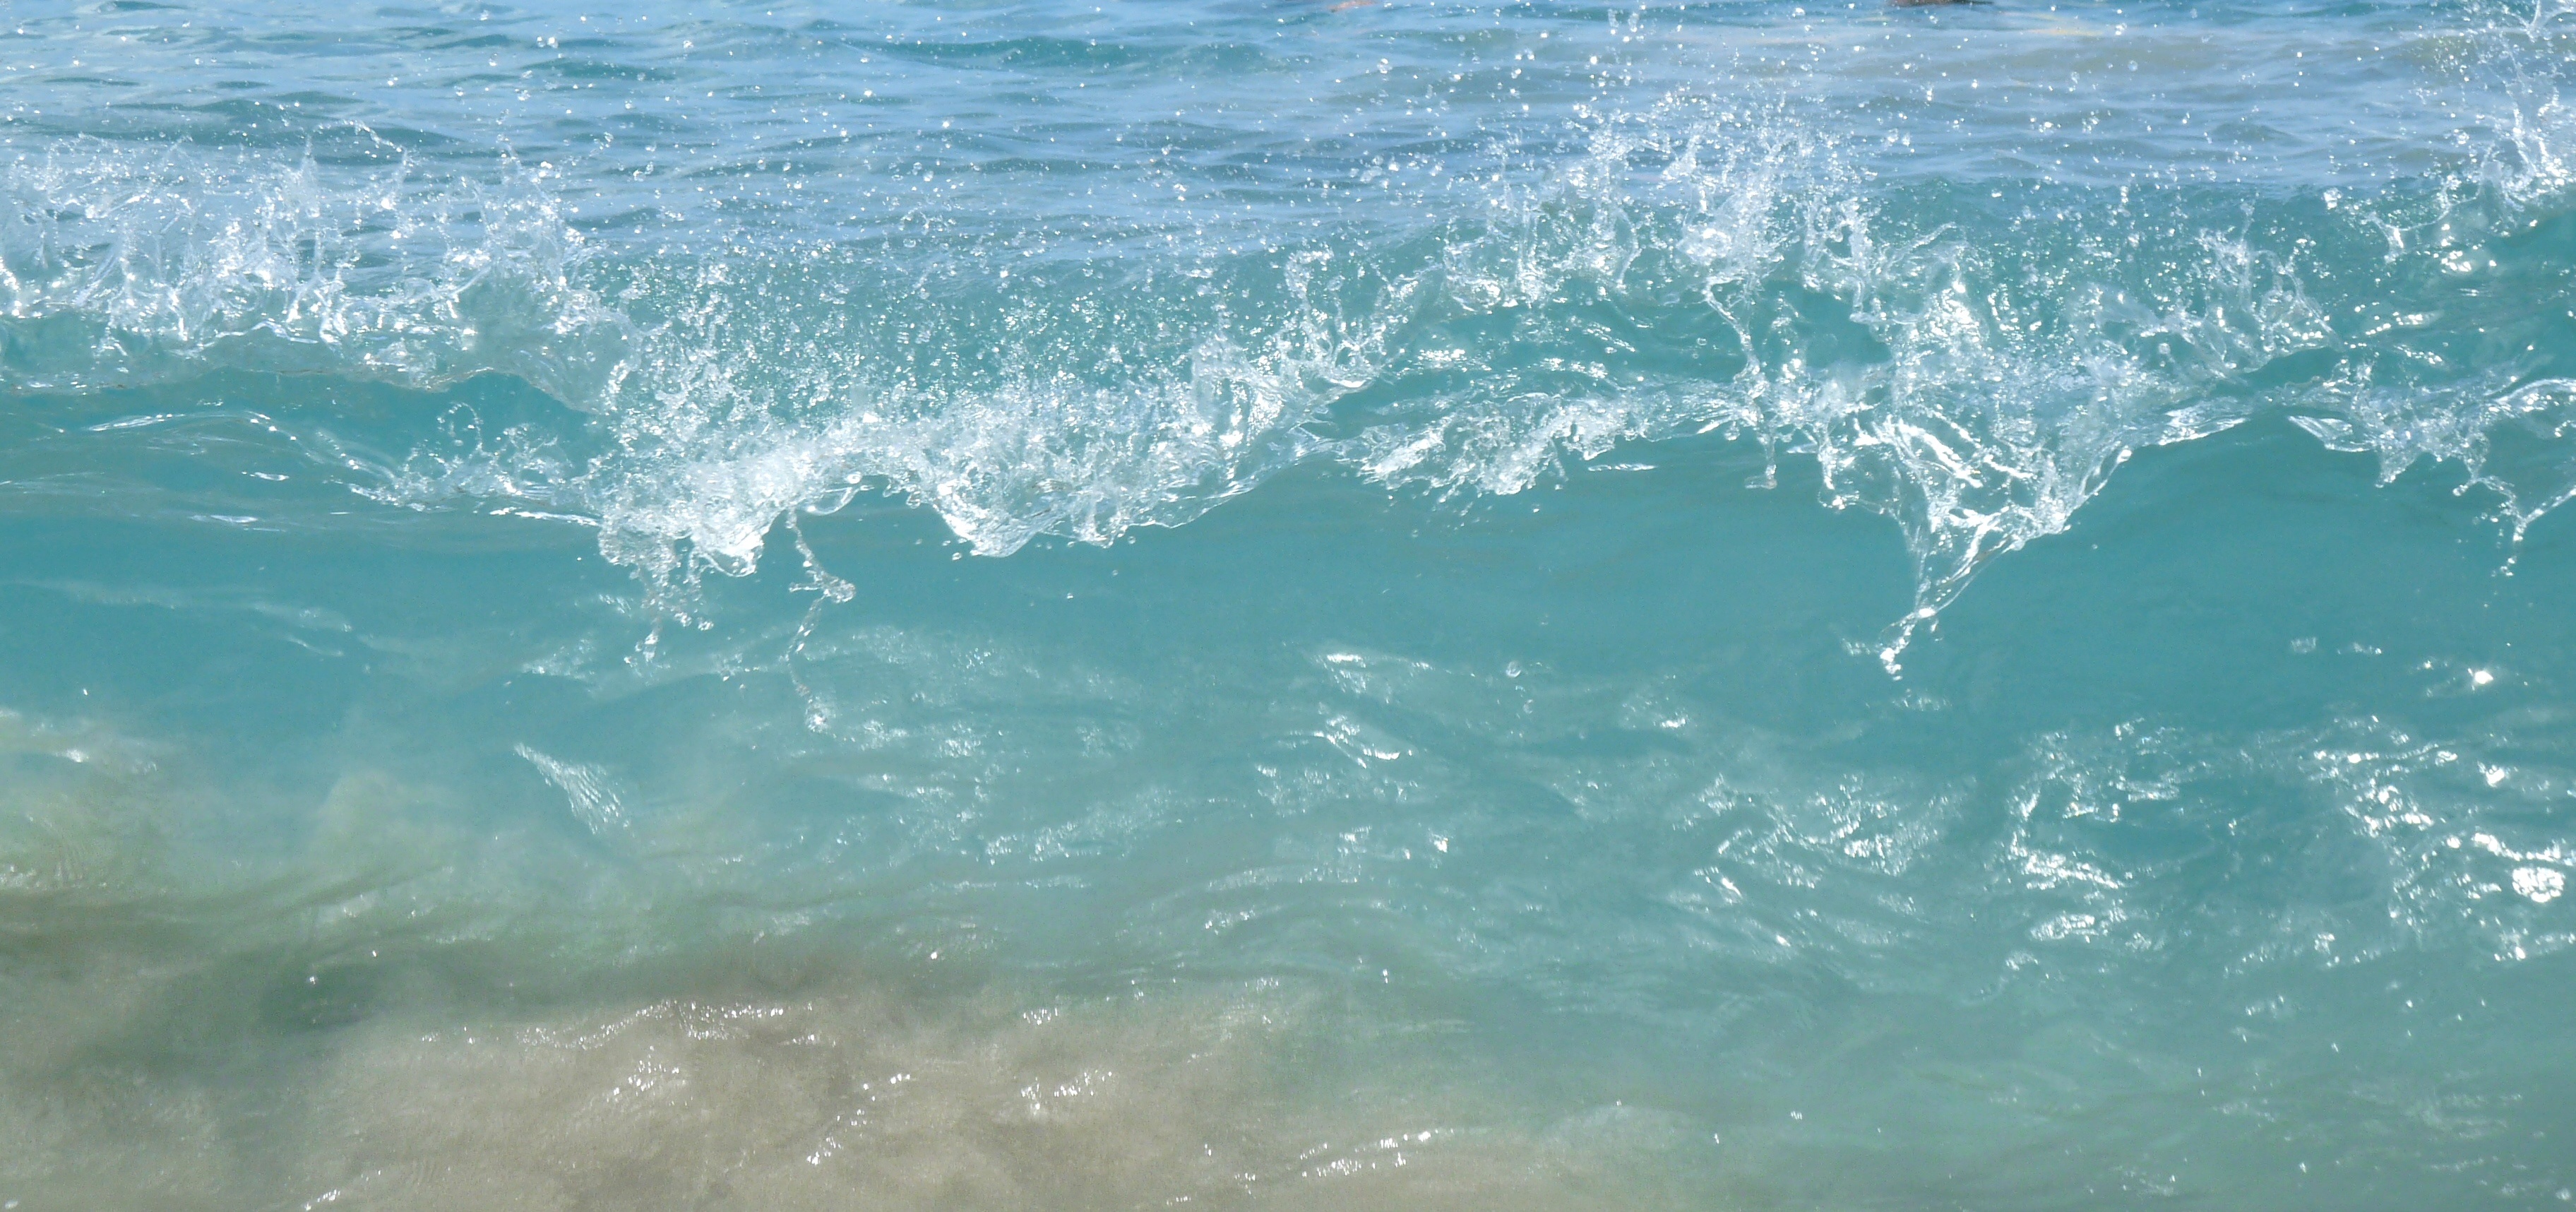
beach, sea, coast, water, sand, ocean, horizon, sunlight, water drop, shore, wave, shoreline, clear, underwater, flowing, tropical, island, swirl, close up, outside, waves, turquoise, caribbean, tropics, st lucia, wind wave, eastern caribbean